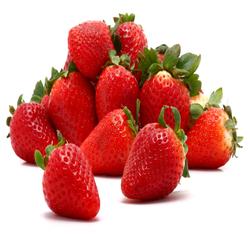
Label: Strawberry